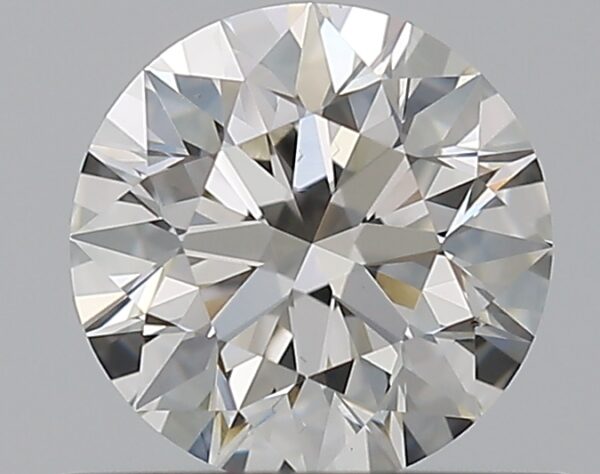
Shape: round
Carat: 0.59
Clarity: VS2
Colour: G
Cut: EX
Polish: EX
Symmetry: EX
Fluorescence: N
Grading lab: GIA
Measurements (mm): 5.34 x 5.38 x 3.36